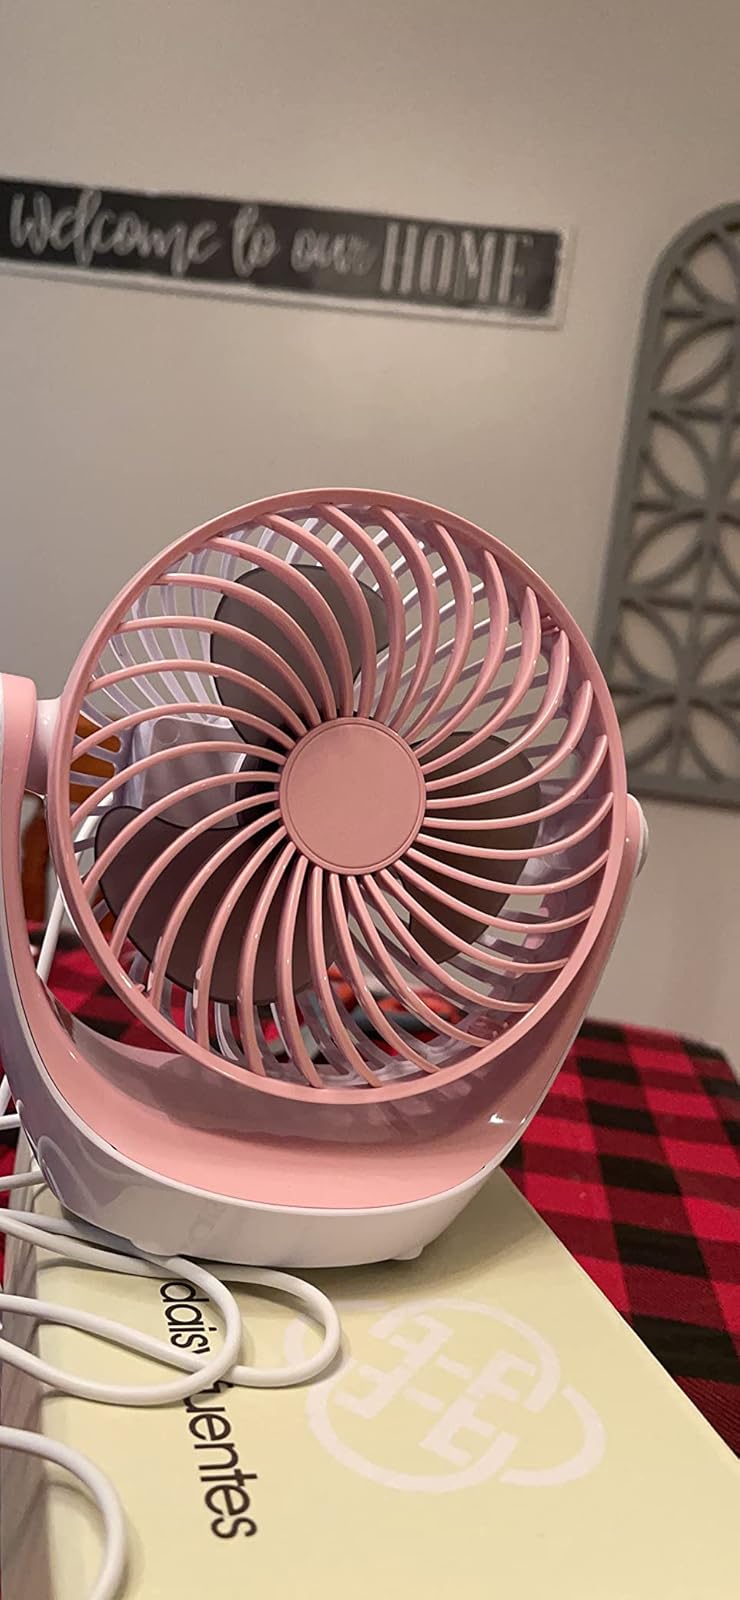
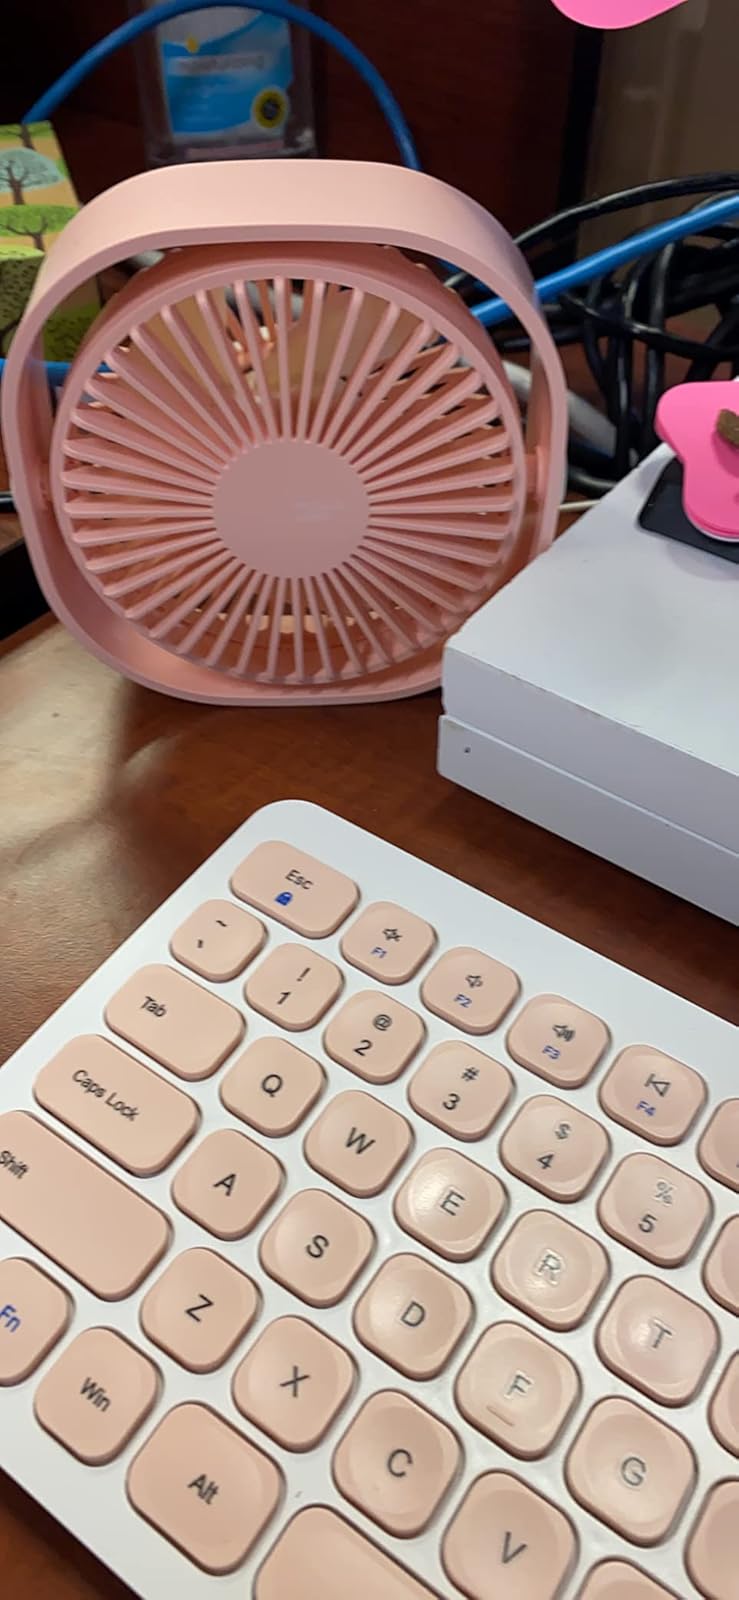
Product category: fan
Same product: no